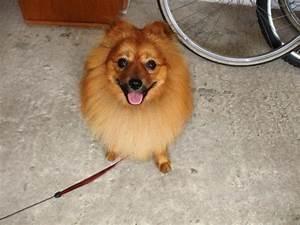
dog